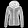
Label: Coat